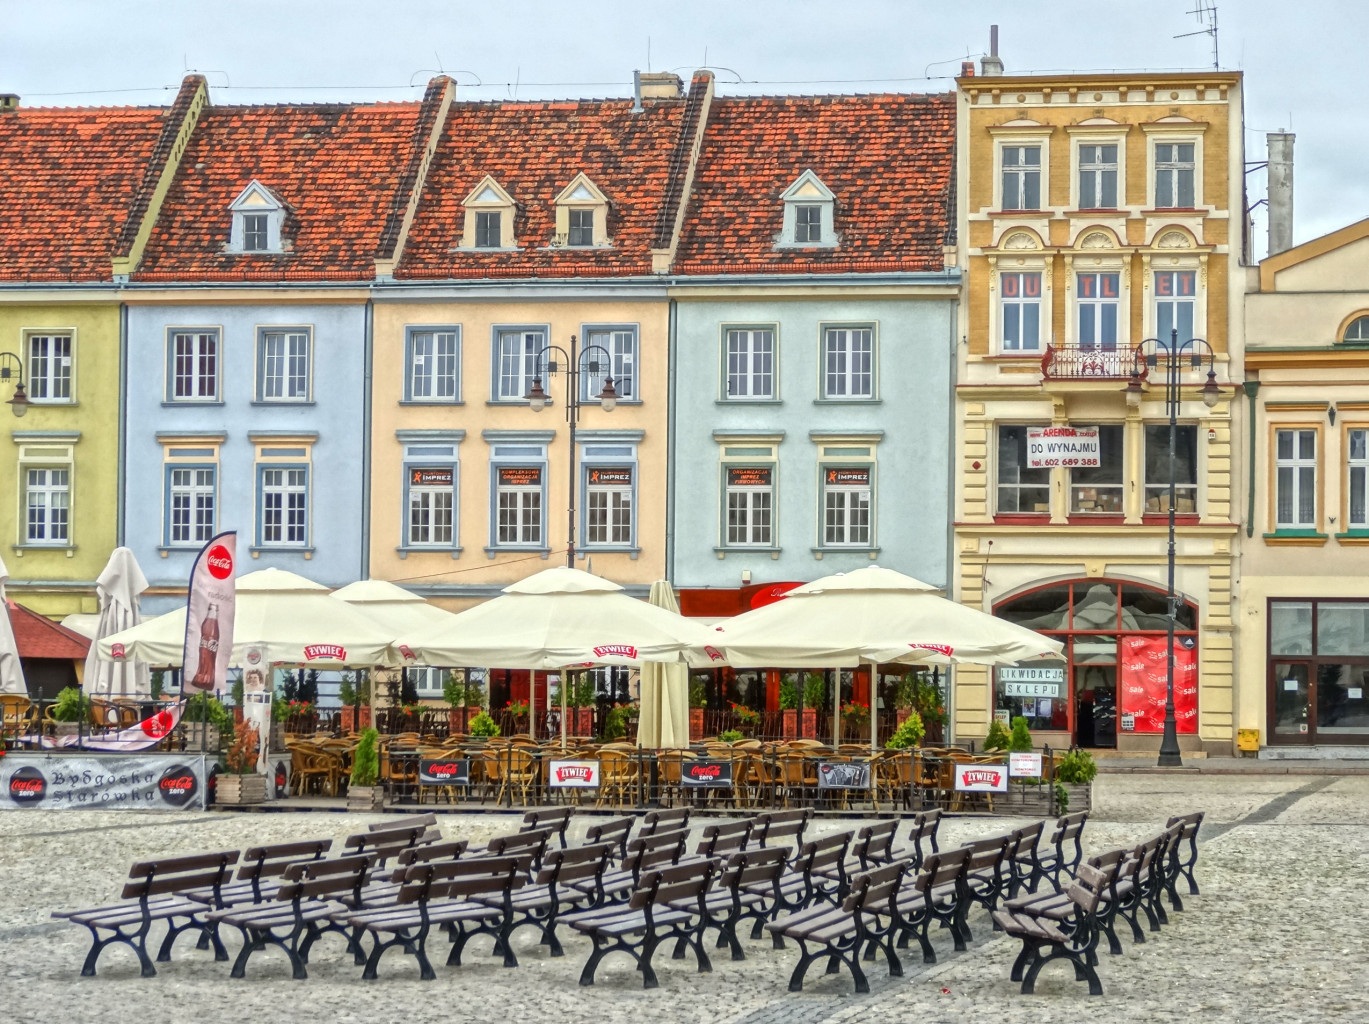
town, restaurant, palace, plaza, facade, historic, buildings, poland, cafes, restaurants, parasols, market square, bydgoszcz